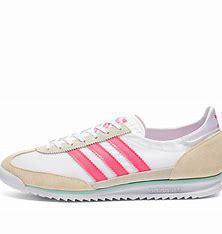
Brand: Adidas
Model: SL 72